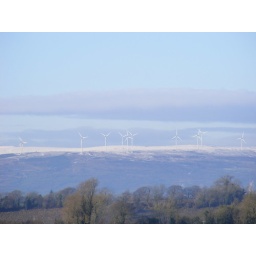
View from the top of the hill beside our house in Co. Cavan